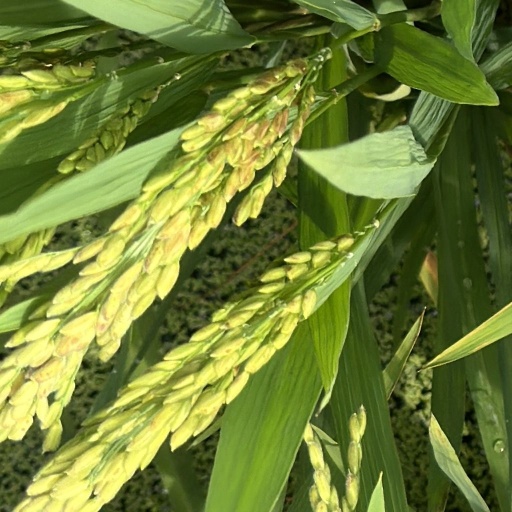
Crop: rice